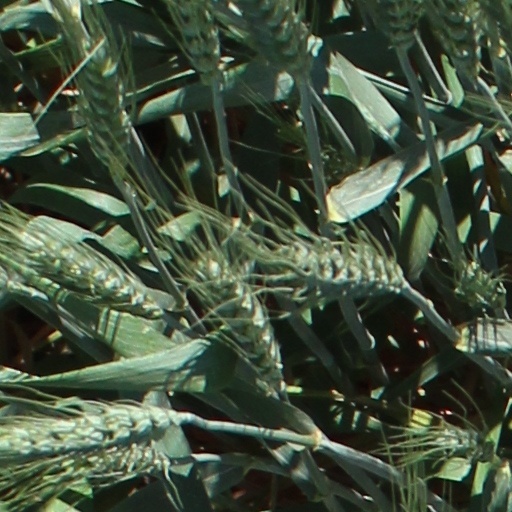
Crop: wheat